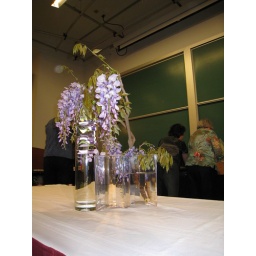
Arrangement emphasizing water by Mrs. Koka Fukashima. Wisteria. Containers are one glass cylinder and two small triangular plastic containers.